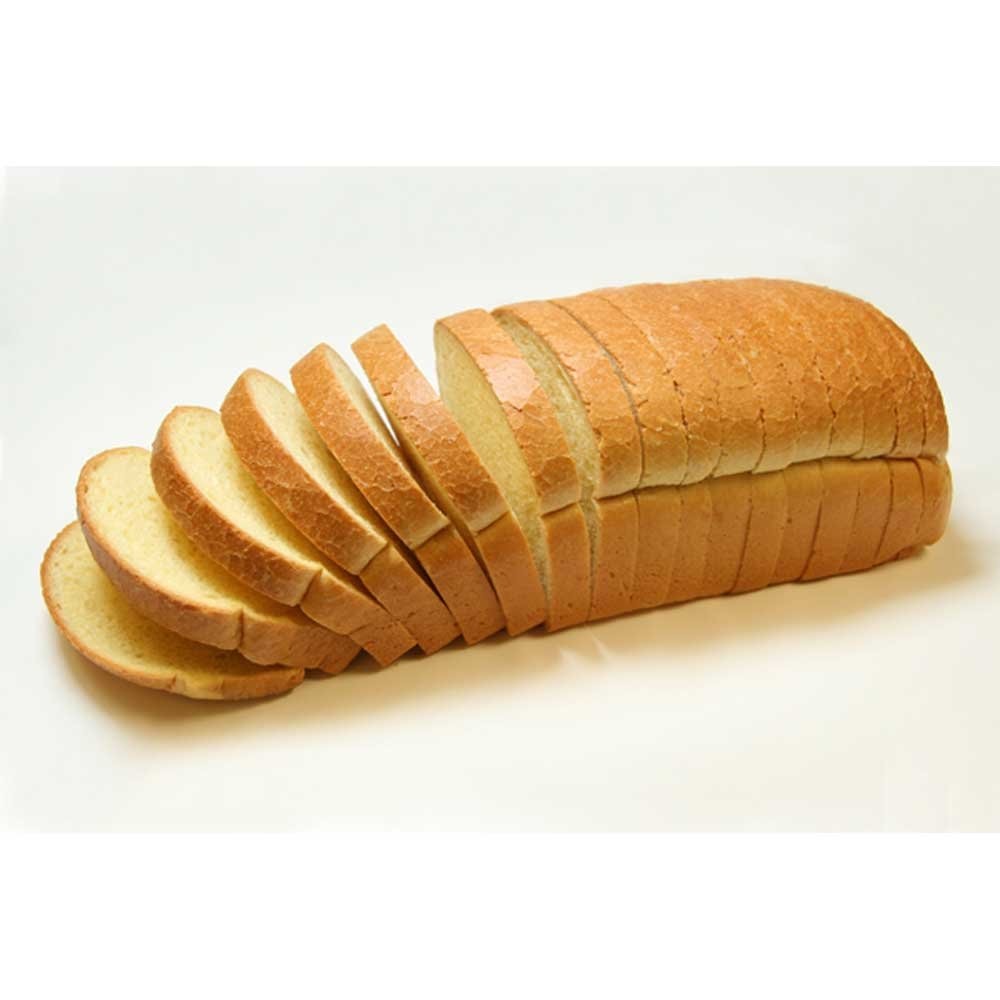
Item Name: Rotellas Specialty Yellow French Toast Bread Loaf, 3/4 inch Slice -- 6 per case.
Bullet Point: Ships frozen, CANNOT be cancelled after being processed.
Product Description: Rotellas Specialty Yellow French Toast Bread Loaf, 3/4 inch Slice -- 6 per case. Bleached enriched flour (wheat flour, malted barley flour, niacin, reduced iron, thiamine Mononitrate, riboflavin, folate), water, high fructose corn syrup, yeast, soybean oil, wheat gluten, Salt, dough improver: (wheat flour, calcium stearoyl lactylate, salt, calcium sulfate, , soy Oil, contains 2% or less of: potassium iodate, ascorbic acid, enzyme, l-cysteine, azodicarbonamide), Spice mix (corn flour, tumeric, mono-diglycerides, contains 2% or less of: paprika, natural and Artificial flavor), calcium propionate (to retard spoilage), wheat flour and enzymes
Value: 6.0
Unit: Count

Price: 83.68